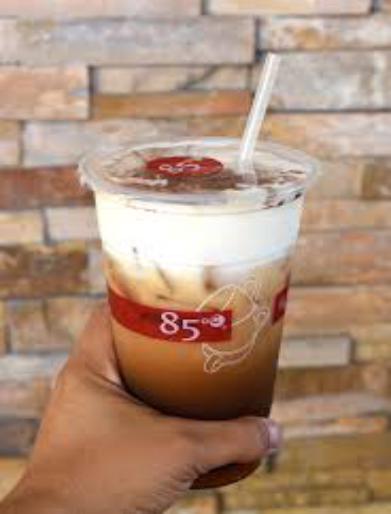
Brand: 85C Bakery Cafe
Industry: Food